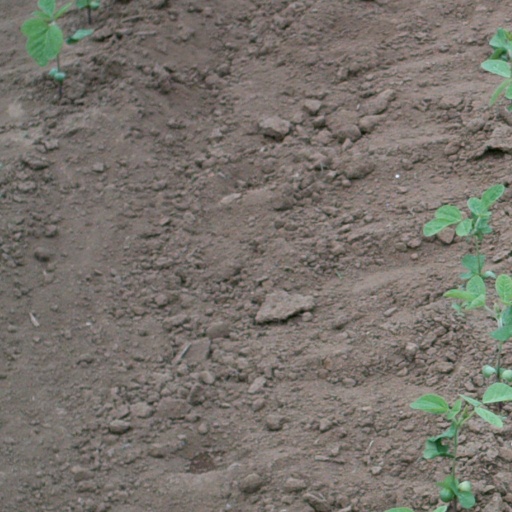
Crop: soybean